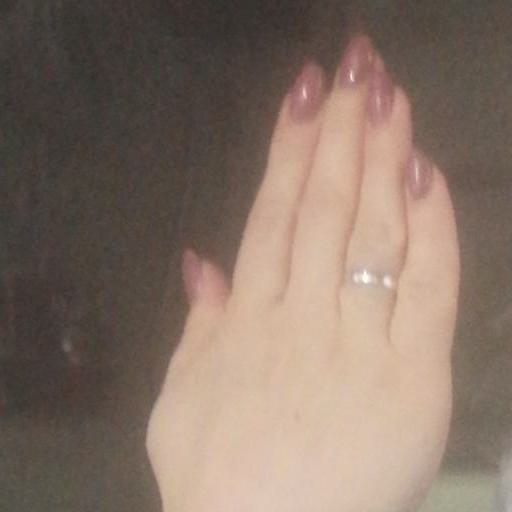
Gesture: stop_inverted